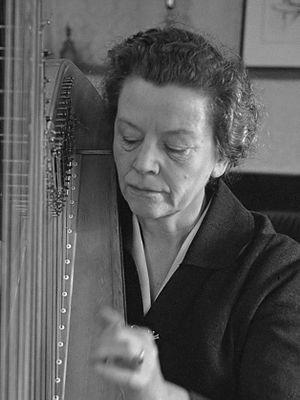
9 janvier : Gaspard de la nuit de Maurice Ravel, créé par Ricardo Viñes.
5 février : la Symphonie nᵒ 4 de Witold Lutosławski, créée par l'Orchestre philharmonique de Los Angeles, sous la direction du compositeur.
Sophia Rosa Berghout est une harpiste néerlandaise.